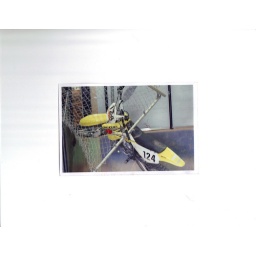
bike in fence